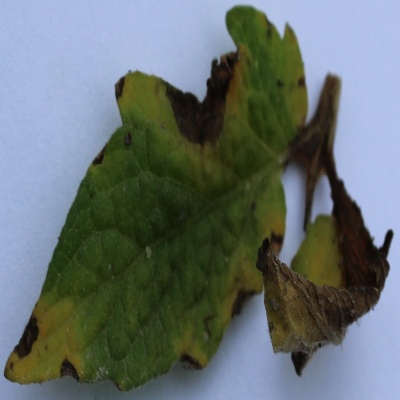
Crop: Tomato
Condition: septoria leaf spot